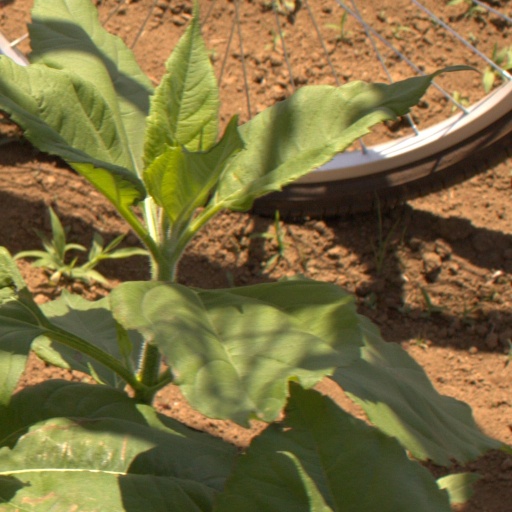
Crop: Jerusalem artichoke